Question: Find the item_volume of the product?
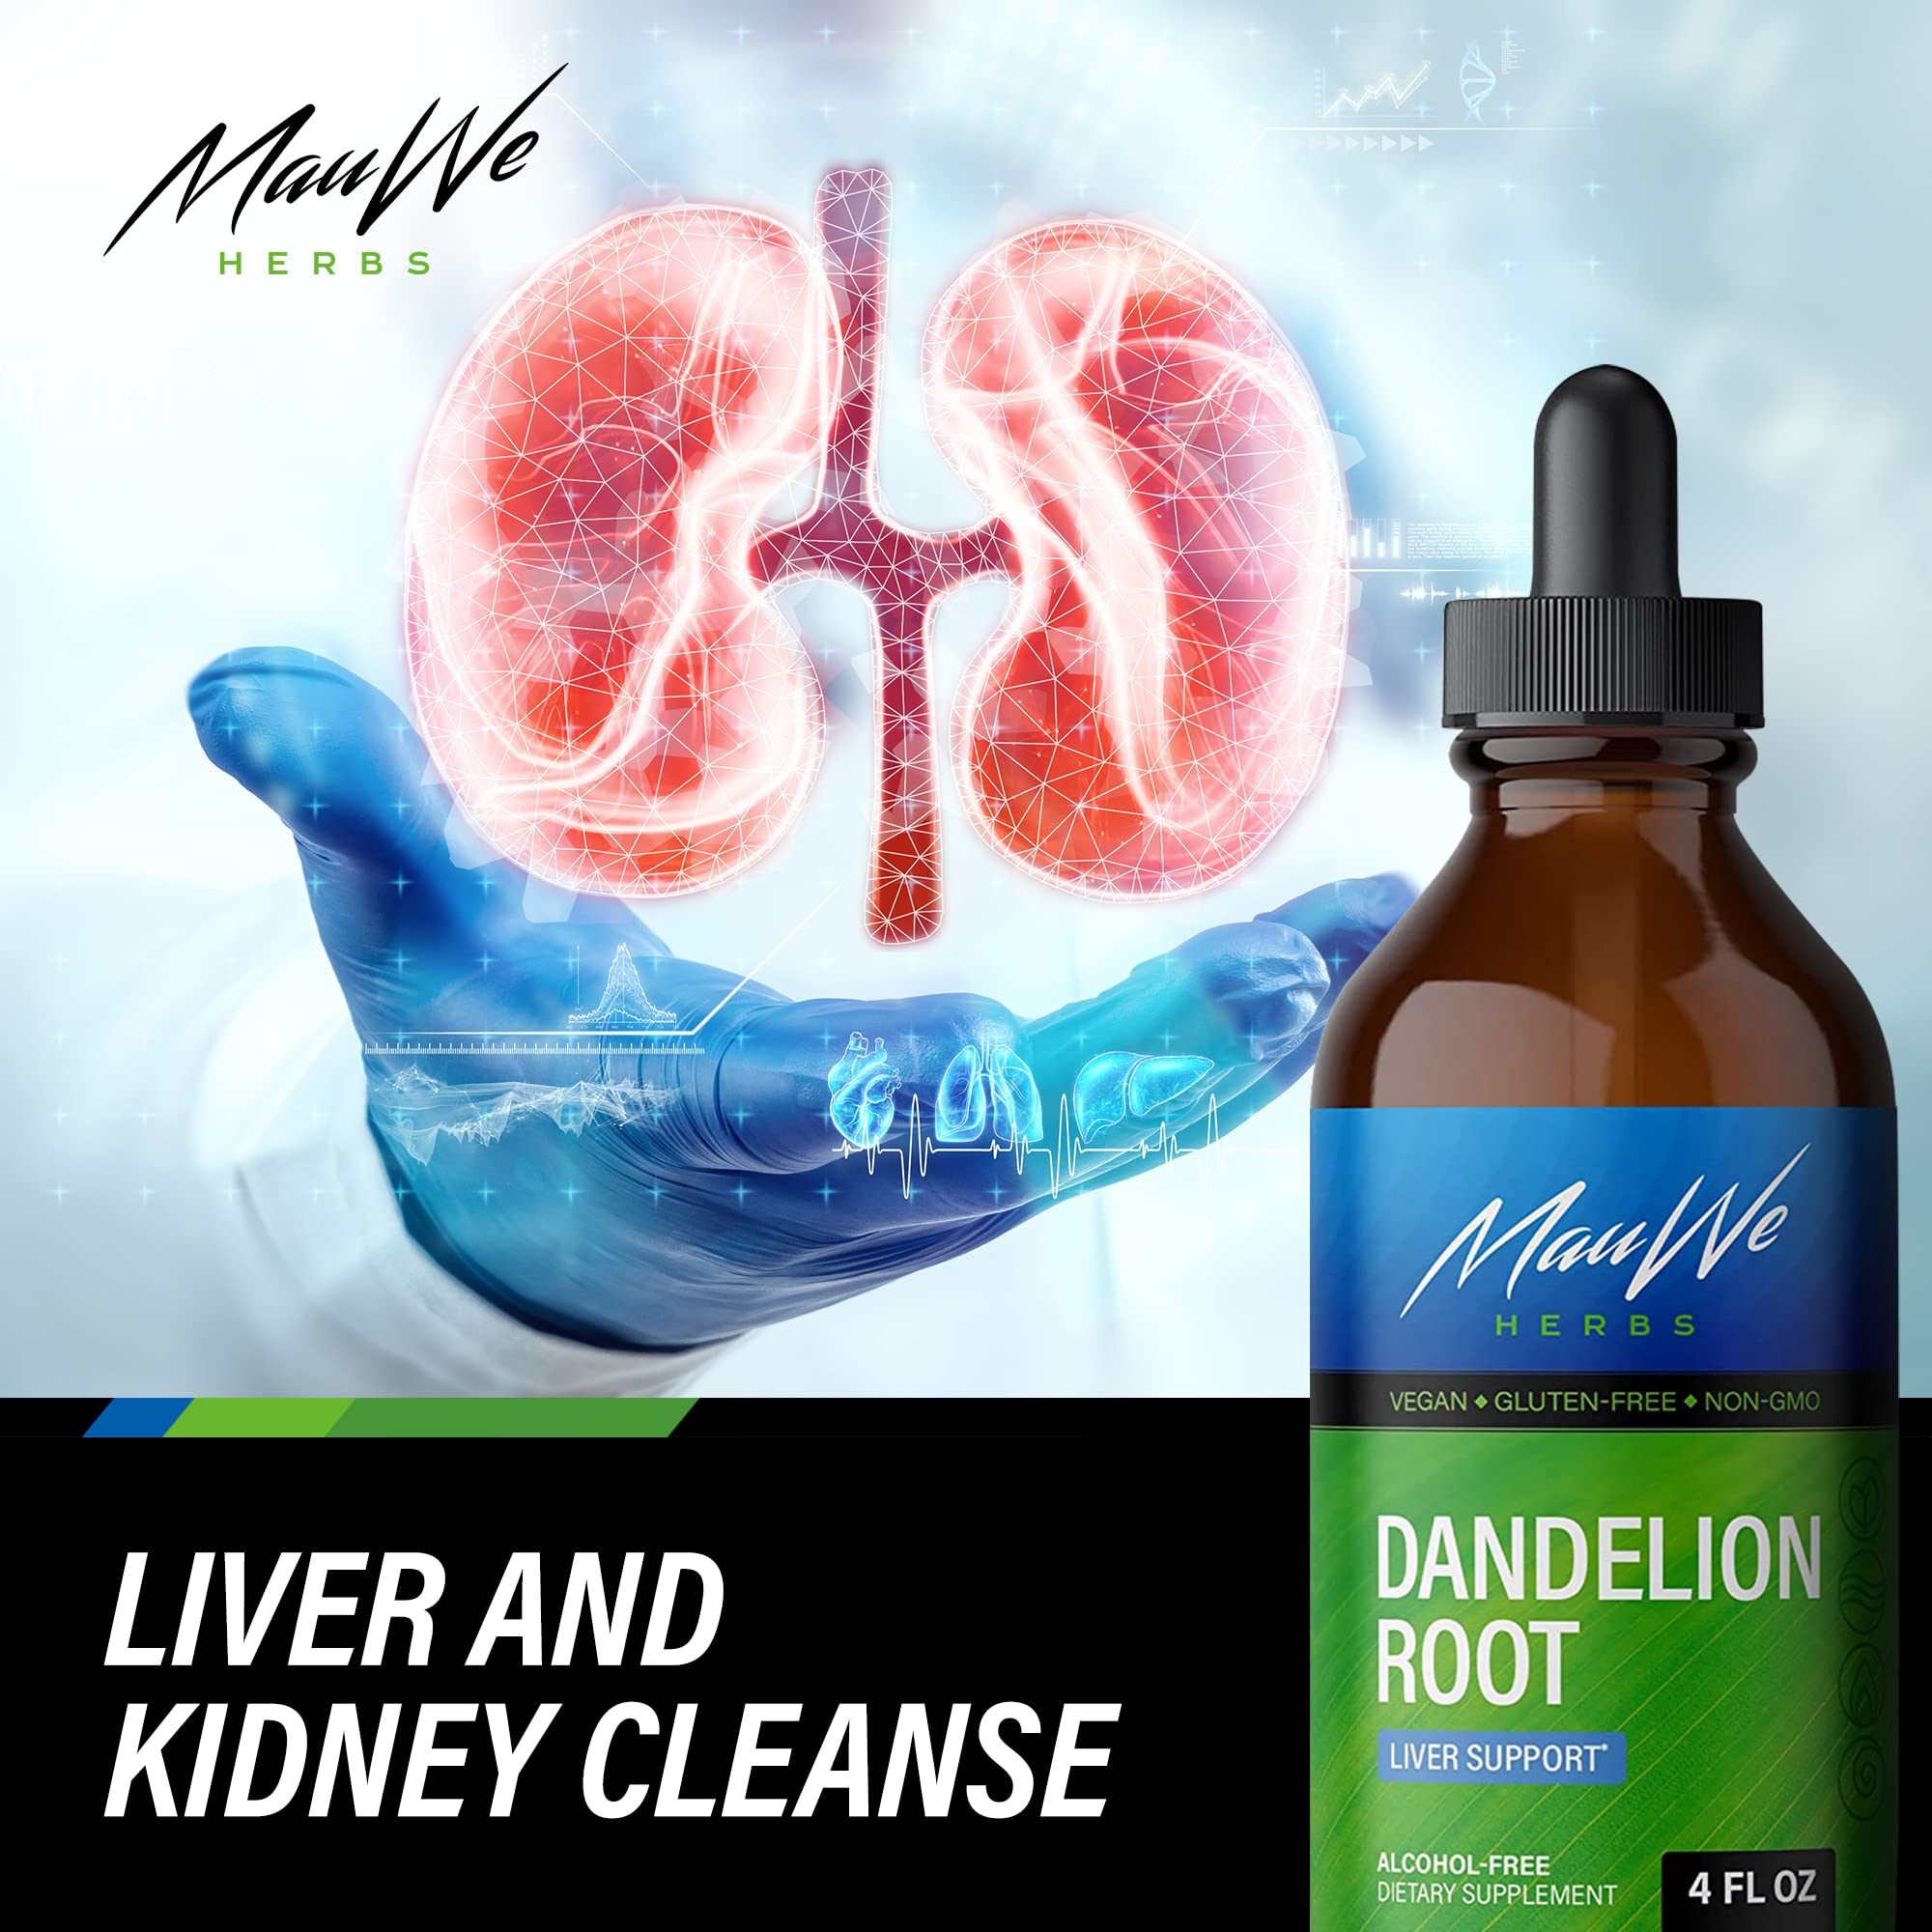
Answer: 4.0 fluid ounce